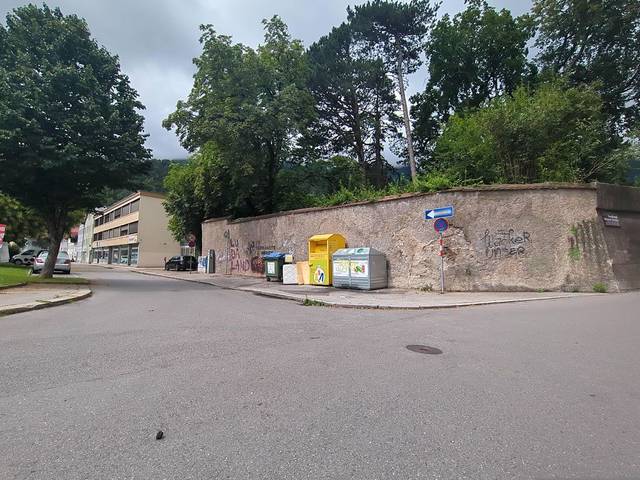
Region: Austria
Coordinates: 47.281, 11.411